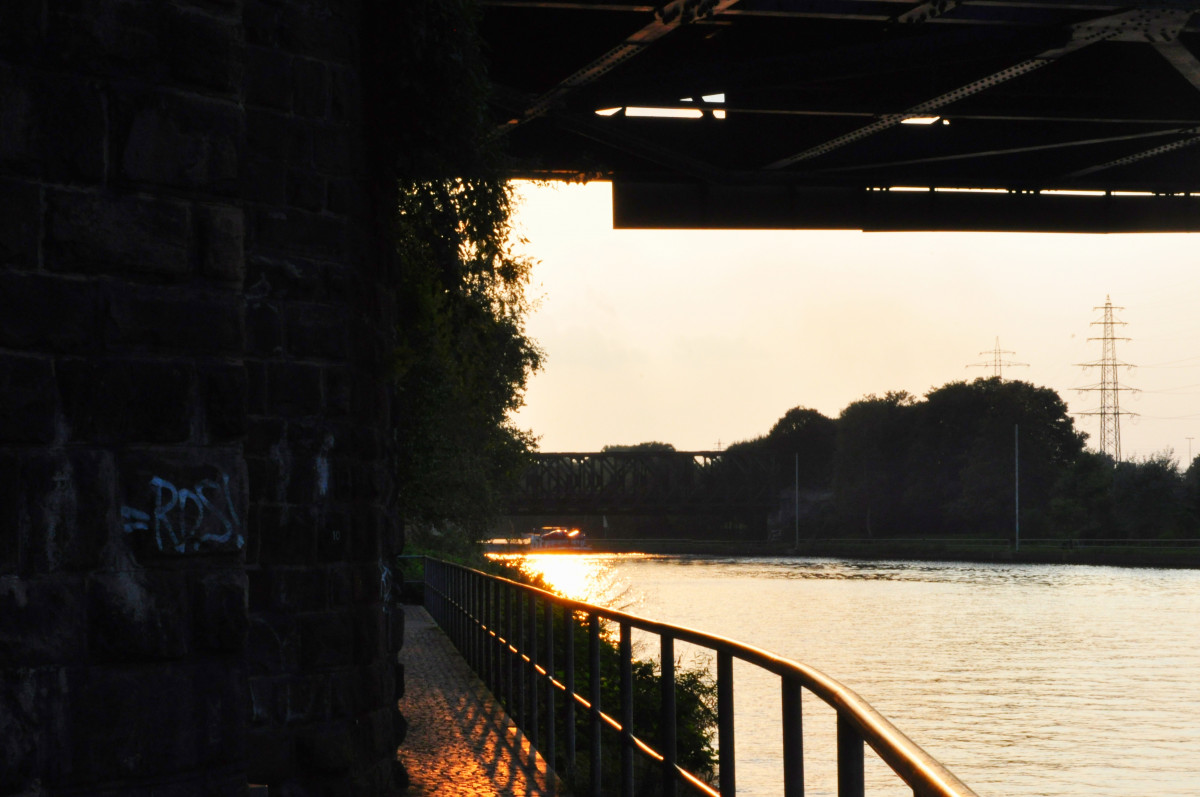
Tags: bridge, night, evening, reflection, darkness